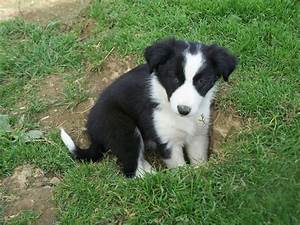
Label: dog